Museum of Sex

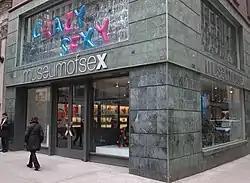
Museum of Sex

The Museum of Sex, also known as MoSex, is a sex museum located at 233 Fifth Avenue at the corner of East 27th Street in Manhattan, New York City. It opened on October 5, 2002.